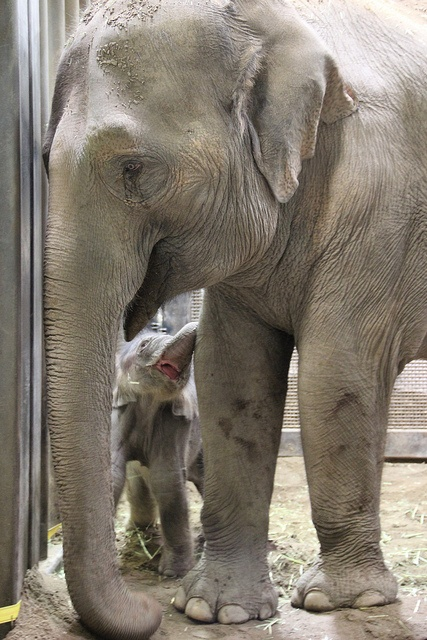
A large grey elephant standing next to it's baby.
An adult and a juvenile elephant standing next to the wall of an enclosure.
A mother elephant and calf stand by the bars of their enclosure.
Grey Elephant stands with baby by its side
A mother elephant is standing next to her baby.